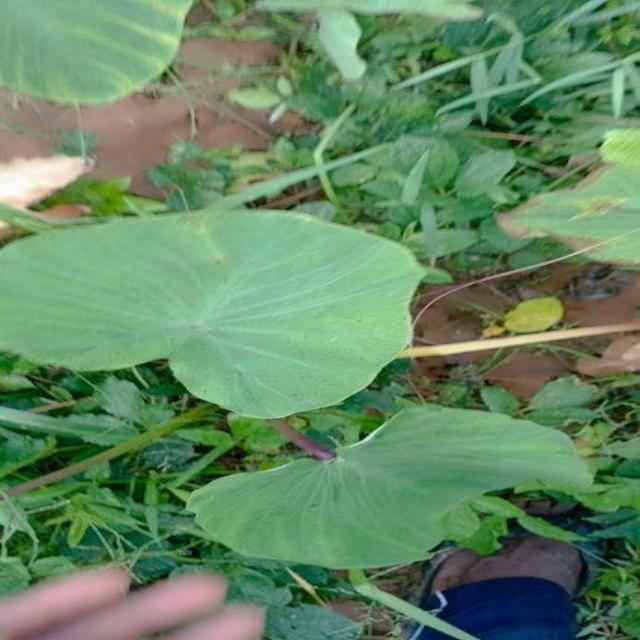
Label: Early_Blight